Temple fade

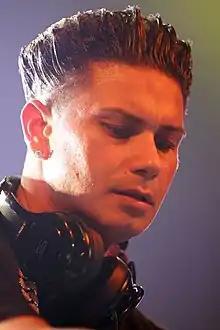
The temple fade haircut has short sides and a long top. One of the most well known people with this hairstyle is DJ Pauly D.

The temple fade, also known as a Brooklyn fade, taper fade, and blowout, is a haircut that first gained popularity in the late 90s and early 2000s in African American, Italian American, and Hispanic American barbershops as a variation of the bald fade, originating primarily in the Northeastern United States, particularly in New York City and especially Brooklyn.